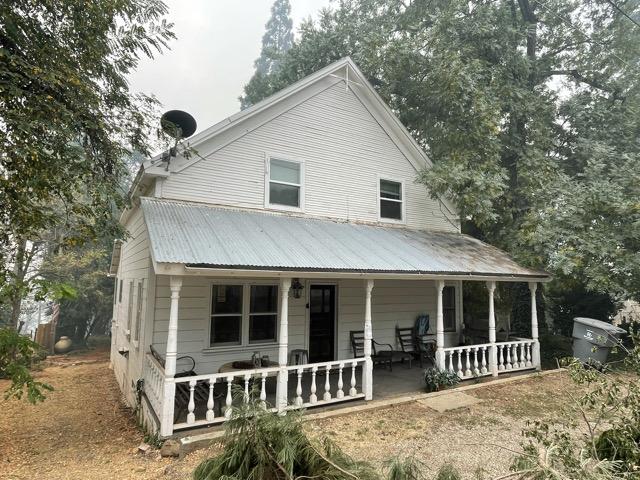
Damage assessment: no_damage